Hoadley's Chocolates

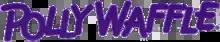
The Polly Waffle chocolate bar, originally developed by Hoadley's, were later commercialised by Rowntree Mackintosh and then by Nestlé.

Following Nestlé's takeover of Rowntree Hoadley Ltd in 1988, many of the original Hoadley's products were subsequently withdrawn from sale creating backlash from the Australian public. Campaigns were often started by consumer groups pressuring Nestle to re-introduce the discontinued products.